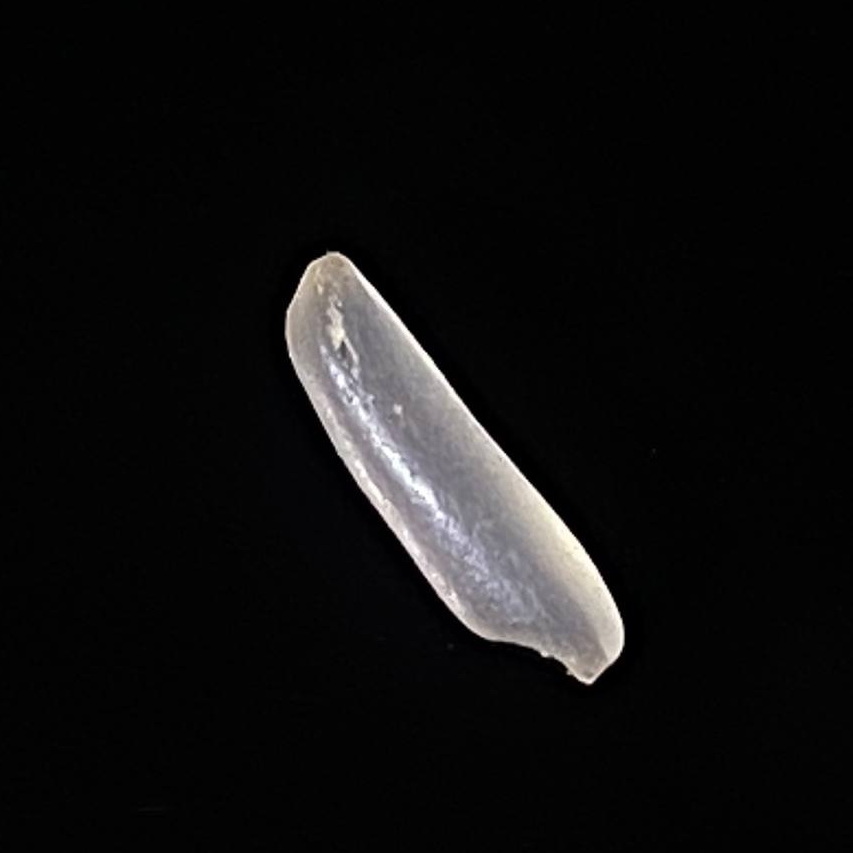
Rice variety: Jirashail